Nimrod (album)

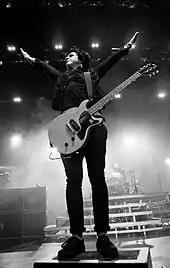
Armstrong wrote "Good Riddance (Time of Your Life)" four years before the band began recording "Nimrod"

While working on "Nimrod", Green Day explained to Cavallo their desire to create a more experimental album because the band had grown tired of its traditional three chord song structure. Armstrong drew inspiration from the Clash's "London Calling", and referred to "Nimrod" as "the record I've wanted to make since the band started." The album was intended to break the constraints of typical punk rock music. To preserve the quality of his songwriting, Armstrong began by writing each song on an acoustic guitar, to which the rest of the band would later add heavier instrumentation and faster tempos. Green Day recorded around 30 songs for "Nimrod" and picked 18 of them for the record. Dirnt explained that the recording was much more loosely structured than previous albums, and that creating songs was the focus as opposed to making a cohesive record. He observed, "We've always screwed around with different types of music during our jams, but we'd say, 'OK let's stop and get back to the album.' This time we just let them come up."